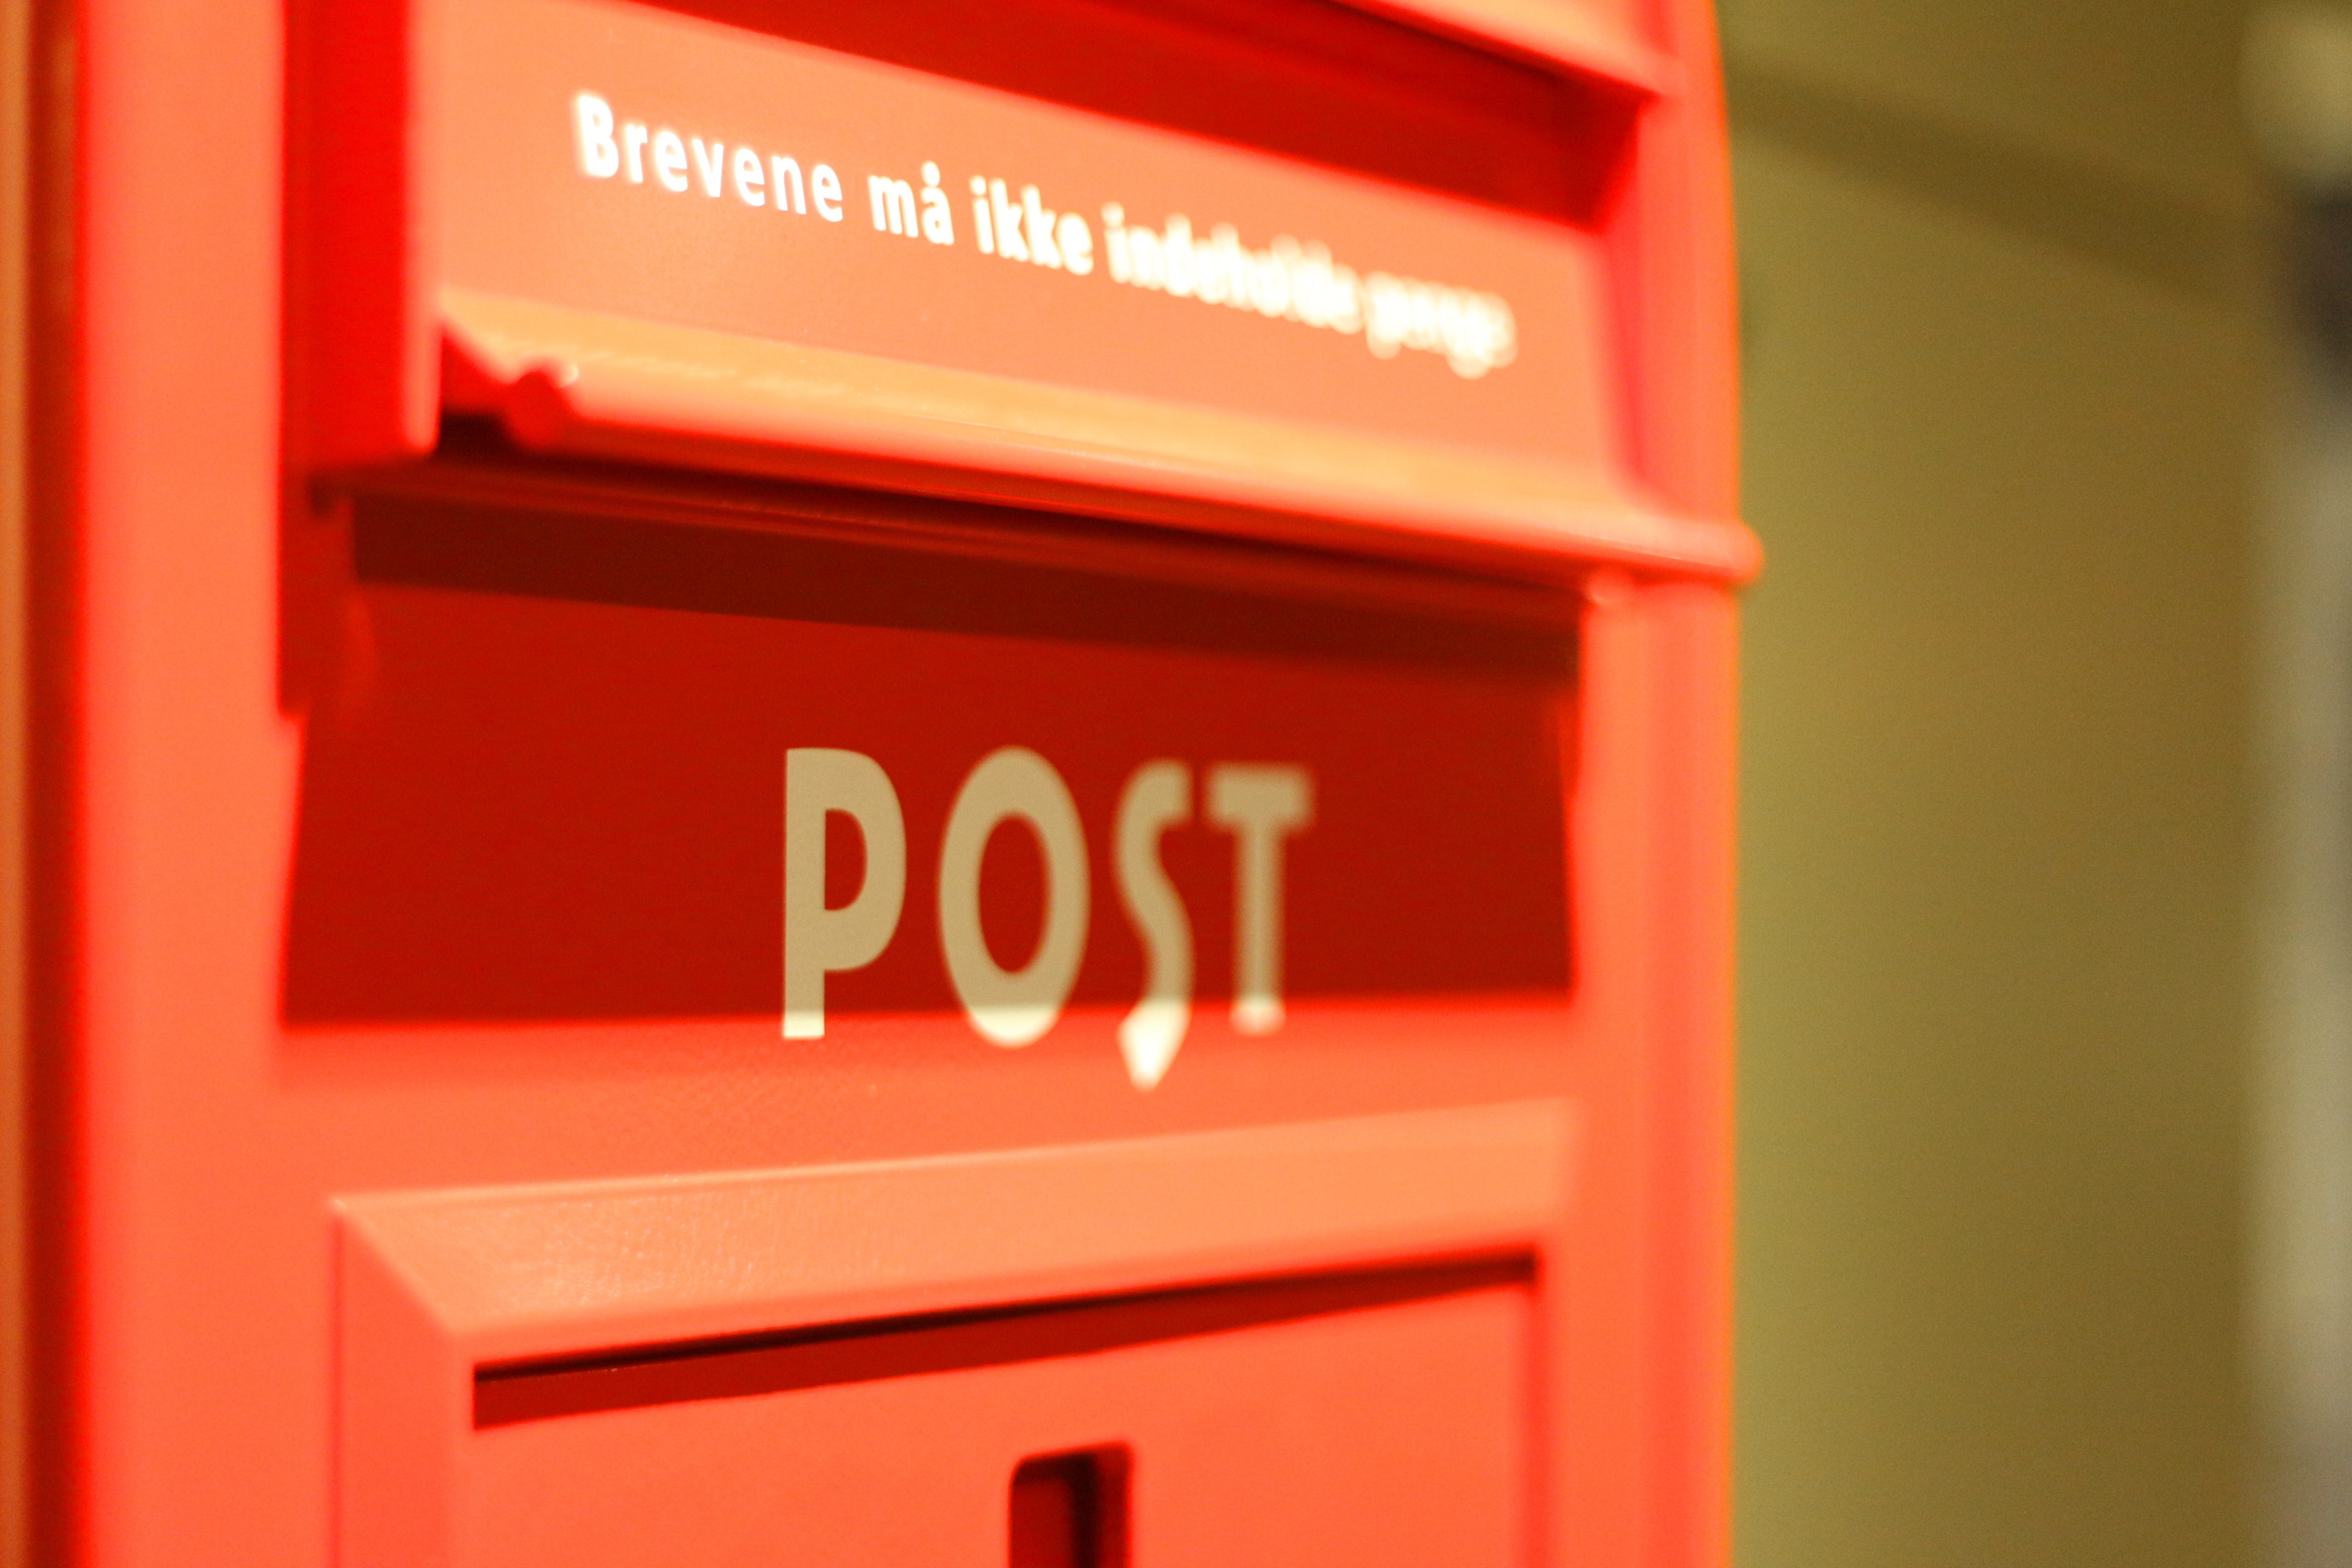
post, number, old, sign, red, color, signage, mailbox, brand, denmark, post box, personal computer hardware